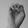
ASL letter: E